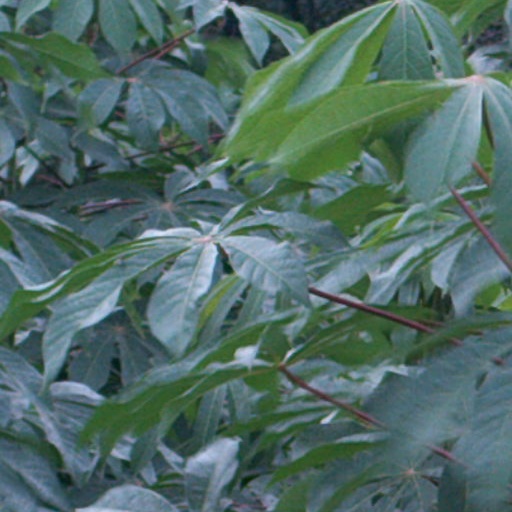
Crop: cassava